Bakewell Glass

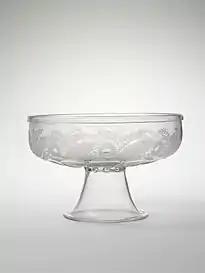
Blown and engraved glass by Bakewell, Pears & Co.

Records of Bakewell & Co are sparse, likely due to the 1845 Pittsburgh fire that wiped out many of the company's early records and the last 40 years worth of records being thrown out when the business closed down in 1882. The company was founded by English businessman Benjamin Bakewell when he saw future success in the industry in the early 1800s.